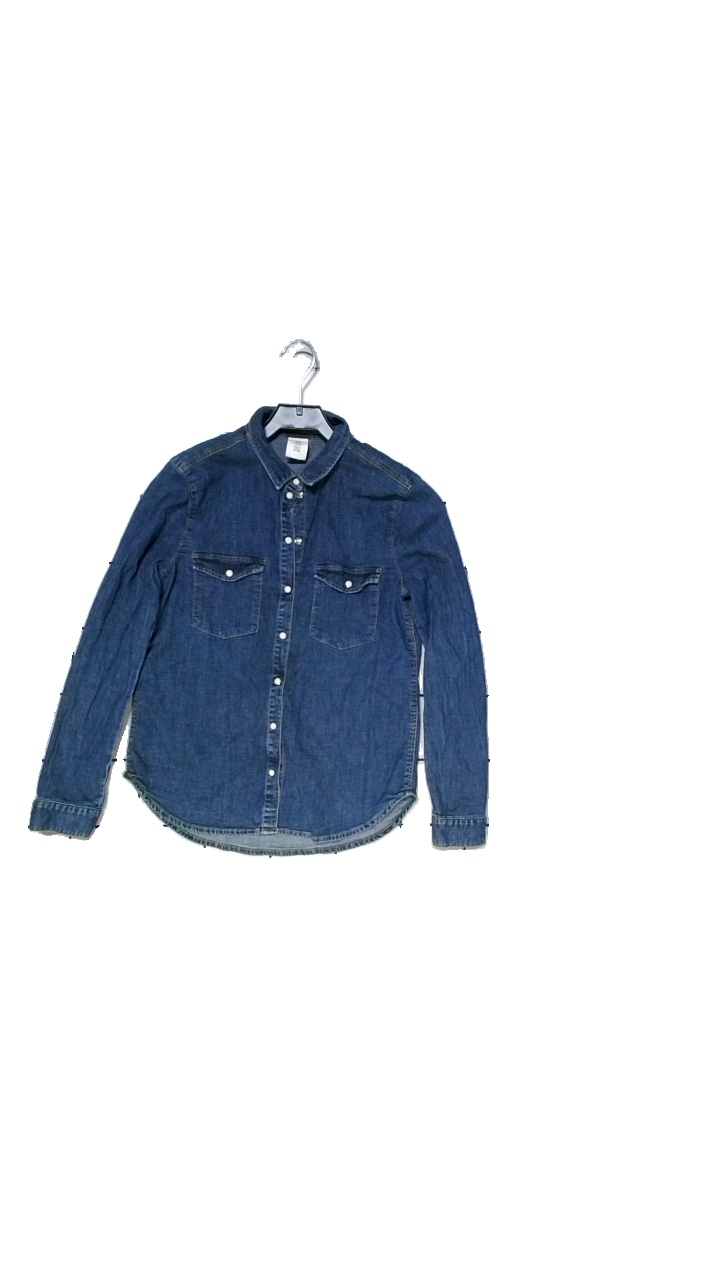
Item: Shirt (Ladies)
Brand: H&m
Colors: Blue
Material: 99% cotton, 1% elastane
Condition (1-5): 4
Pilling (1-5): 4
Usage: Reuse
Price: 50-100